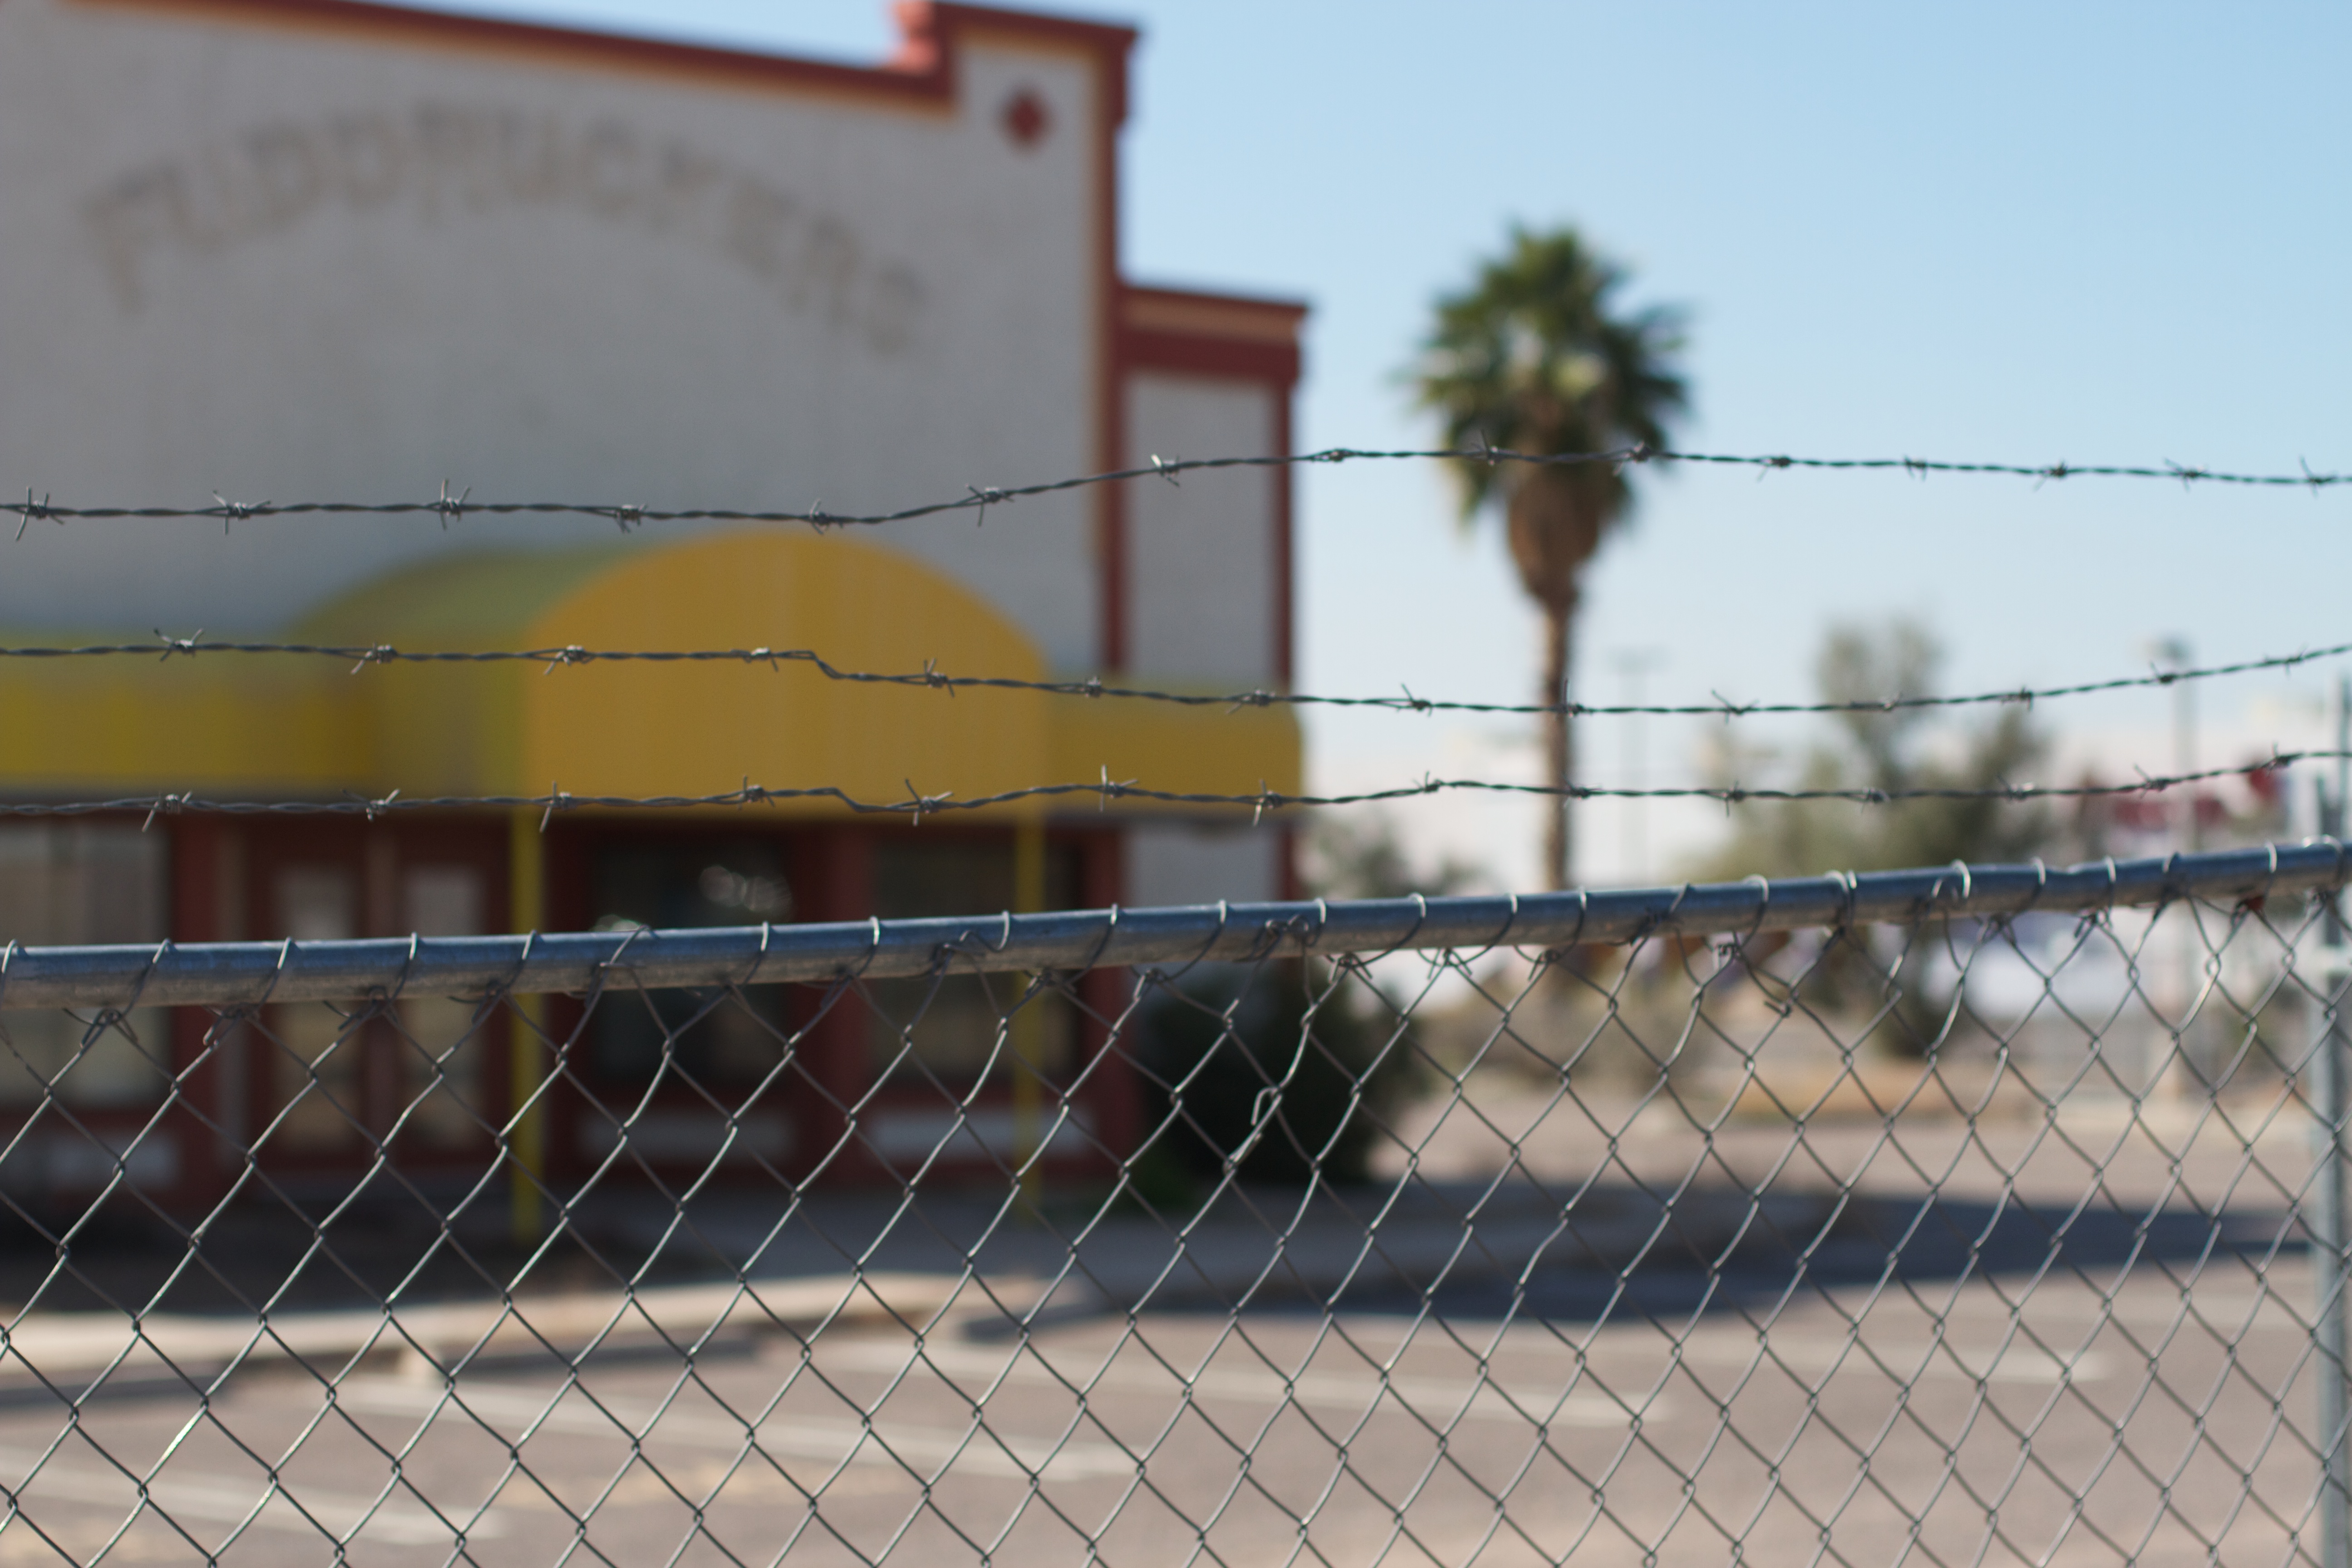
fence, track, roof, wall, transport, facade, stadium, shape, outdoor structure